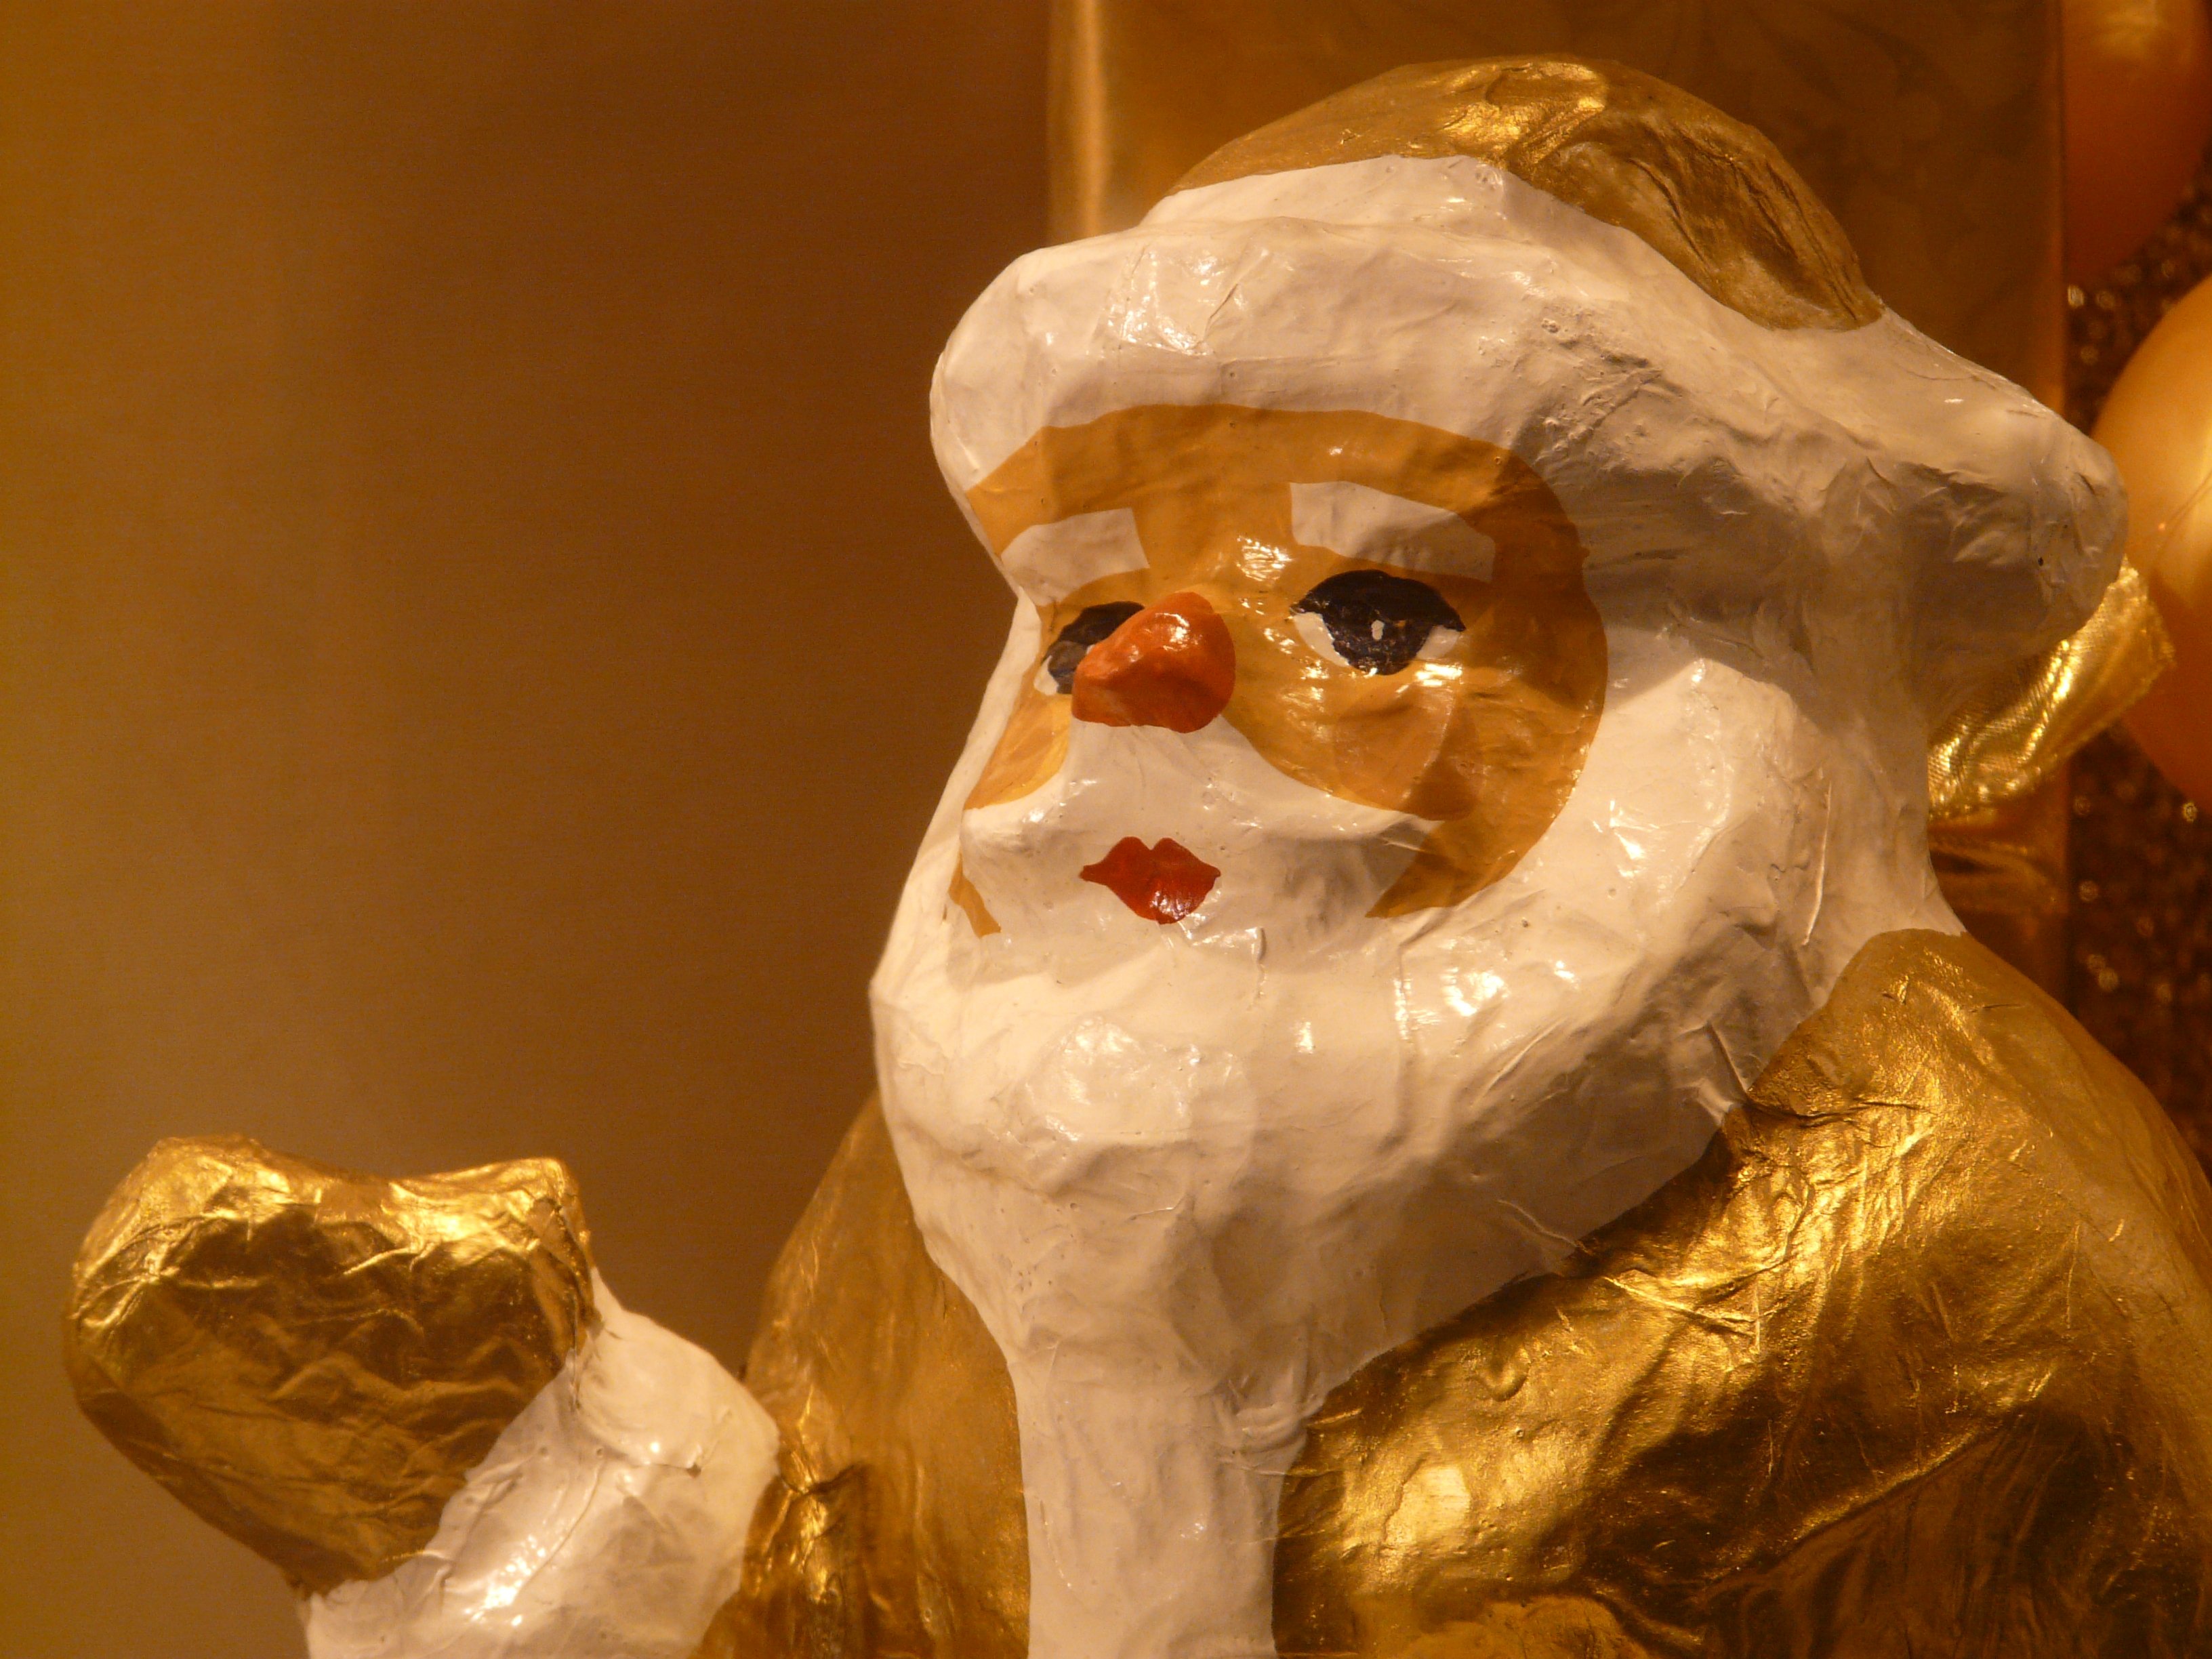
man, monument, statue, christmas, toy, sculpture, art, bart, figure, carving, santa claus